Dundalk Upper

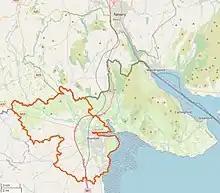
Barony of Upper Dundalk

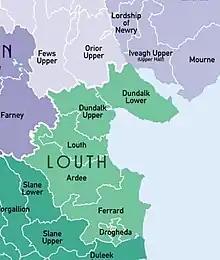
Baronies of Louth

Dundalk Upper is a barony in County Louth, Ireland.